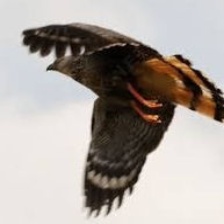
Species: CRANE HAWK
Scientific name: GERANOSPIZA CAERULESCENS